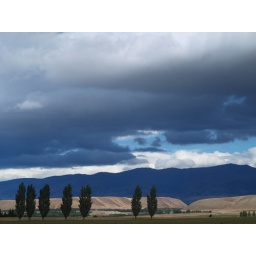
Dark clouds massing over the fruit and wine producing country near Wanaka.